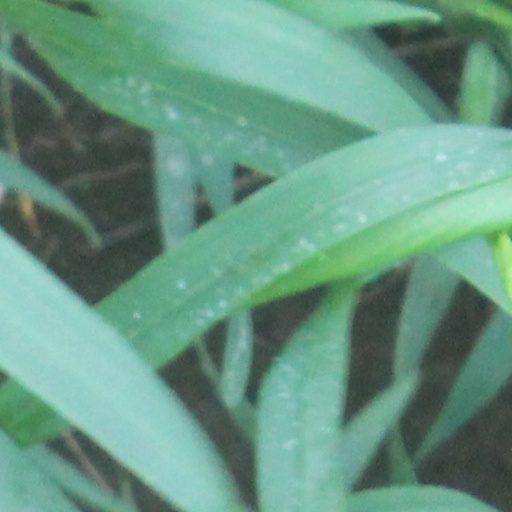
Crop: wheat